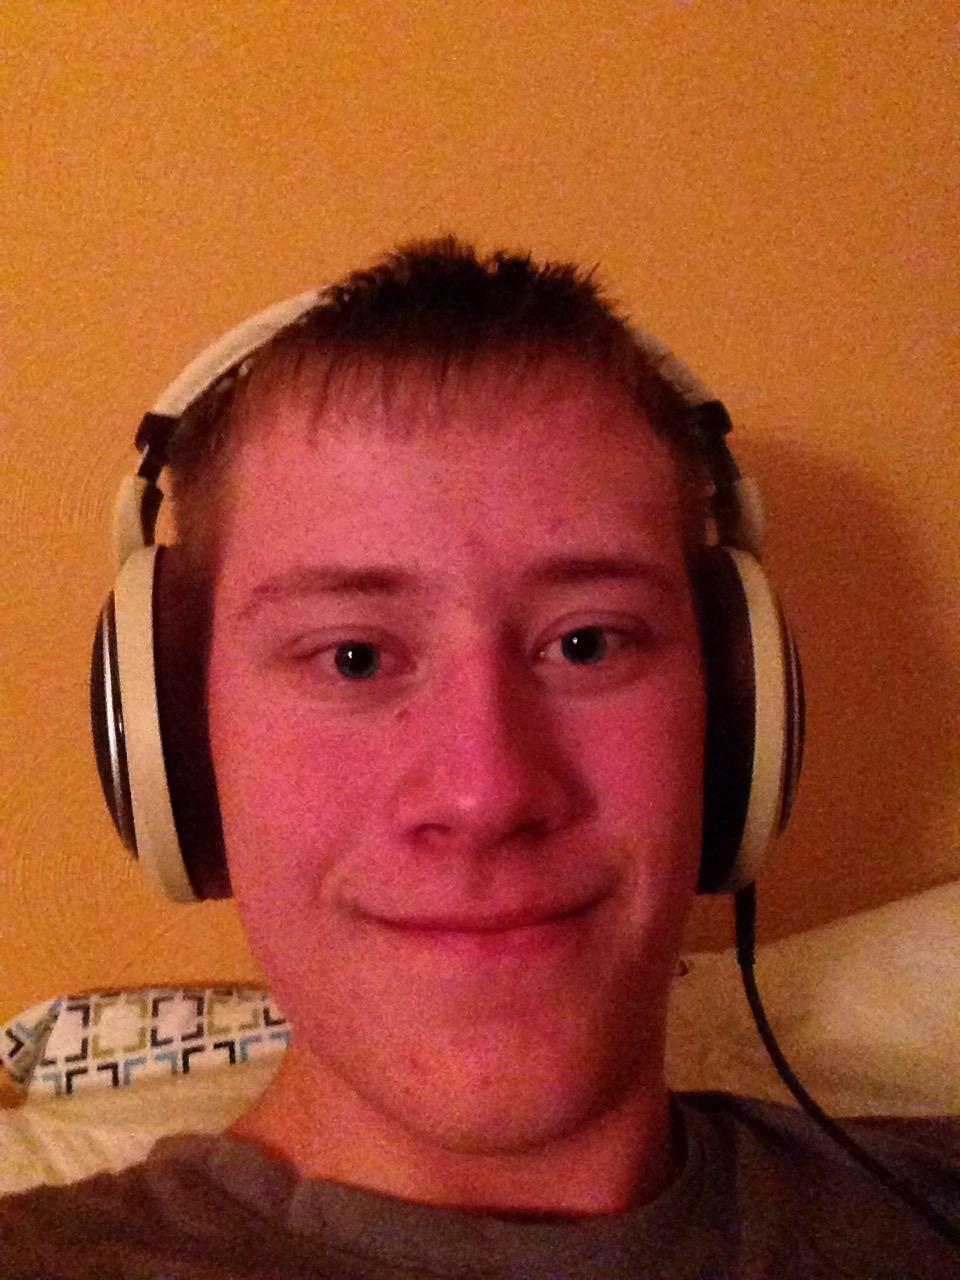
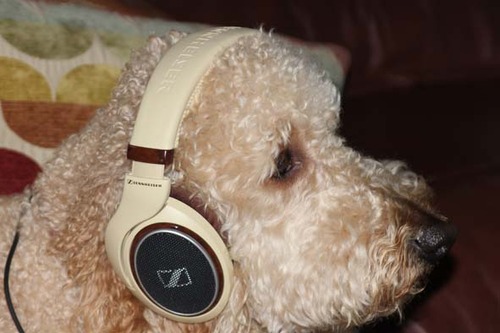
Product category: headphones
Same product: yes